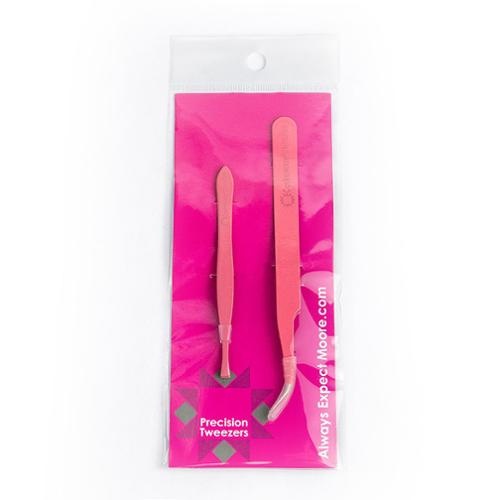
Always Expect Moore | Precision Tweezers
Brand: United Notions
This precision tweezer set is a must-have in the sewing room! Originally designed to pull foundation papers from foundation paper piecing, the flat-nosed tweezers are perfect for getting up close to the seam line, and the pointed tweezers are perfect from pulling papers at seam intersections. You'll find dozens of uses for this perfect little tweezer set - from helping to turn small items to using the pointed tweezers as a stiletto... they're so handy, and cute to boot!
Category: Arts & Entertainment > Hobbies & Creative Arts > Arts & Crafts > Art & Crafting Tools > Craft Cutting & Embossing Tools > Thread & Yarn Cutters